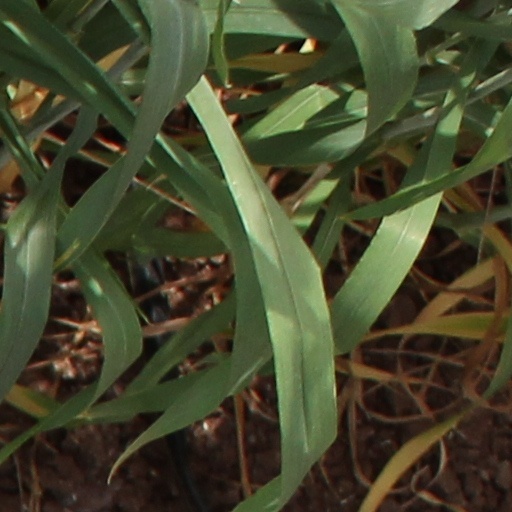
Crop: wheat